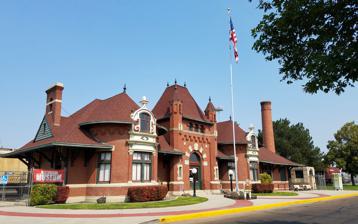
Building: Nampa station
Country: United States of America
Year built: 1903
United States historic place Nampa Depot U.S. National Register of Historic Places The Nampa Depot in 2018 Show map of Idaho Show map of the United States Location 12th Ave. and Front St., Nampa, Idaho Coordinates 43°34′47″N 116°33′31″W / 43.5797222°N 116.5586111°W / 43.5797222; -116.5586111 Area less than one acre Built 1903 ( 1903 ) Architect Clarke,F.W.; Et al. Architectural style Mixed (more Than 2 Styles From Different Periods) NRHP reference No. 72000438 Added to NRHP November 3, 1972 The Nampa Depot in Nampa , Idaho , is a former passenger station on the Oregon Short Line Railroad , designed by Frederick W. Clarke . The 1-story, brick and sandstone depot was described in 1972 by Arthur A. Hart, director of the Idaho State Historical Museum, as "an interesting eclectic combination of Romanesque , Renaissance , and Baroque elements, with the latter dominating. A massive central block of French Renaissance form is flanked by two advancing Baroque bays that bulge dramatically forward." The depot was added to the National Register of Historic Places in 1972. History Soon after the founding of Nampa, a wood frame railway station was opened in 1887 at the connection between the Oregon Short Line Railroad and the Idaho Central Railway. The station quickly became insufficient to manage Nampa's passenger and freight traffic, and in 1902 a new station was planned. The Nampa Depot opened in 1903, and it operated as a station until 1927 when a new depot was constructed. The 1903 depot was converted to office space for railroad employees in 1927, and it became the Nampa headquarters for the Canyon County Historical Society in 1973. References